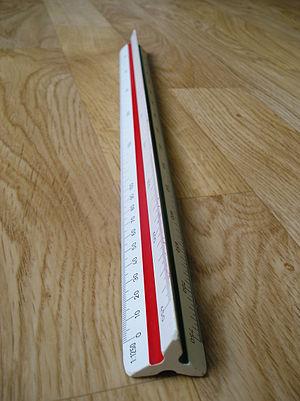
Le kutsch, parfois nommé règle à échelles, règle graduée à échelles multiples, latte a échelle, ou échelle de réduction, est un type de règle à deux ou trois faces doubles graduées en fonction des échelles les plus courantes utilisées pour les cartes et les plans, permettant de porter ou de lire directement sur ces documents la distance entre deux points, sans avoir à faire de conversion.